Guns of Banaras

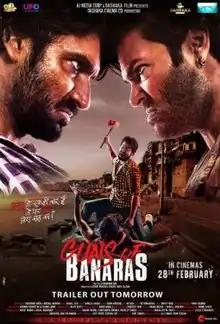
Theatrical release poster

Guns of Banaras is an Indian Hindi-language action film directed by Sekhar Suri. It is a remake of the 2007 Tamil film "Polladhavan". The film stars Karan Nath and Nathalia in leading roles and Zarina Wahab, Vinod Khanna, Shilpa Shirodkar, Abhimanyu Singh and Tej Sapru in supporting roles.